List of films released by Yash Raj Films

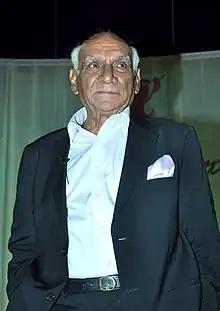
Yash Chopra is standing with his hands in his pockets, and looking away from the camera

Yash Raj Films (abbreviated as YRF) is an Indian entertainment company, established by filmmaker Yash Chopra in 1970, that produces and distributes motion pictures. As of 2022, the company has produced over 80 Hindi films and one Tamil film. YRF started a film distribution business in 1997; in addition to distributing their own productions, the company has handled the domestic and/or international distribution of over 50 films from other companies. The most frequent collaborations of the company have been with the actors Amitabh Bachchan, Raakhee, Rishi Kapoor, Shah Rukh Khan, Kajol, Rani Mukerji, Anushka Sharma, Katrina Kaif, and Saif Ali Khan.